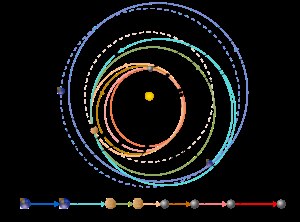
Pioneer-anomalien
MESSENGER's næsten symmetriske bane. Sonden kom ind mod Jordens bane (August 2005) ved 31 grader nord og passerede væk ved 32 grader syd.
Pioneer-anomalien er et udtryk for en afvigelse fra den forventede hastighed, som er målt på ubemandede rumfartøjer, der er sendt ud i solsystemet.